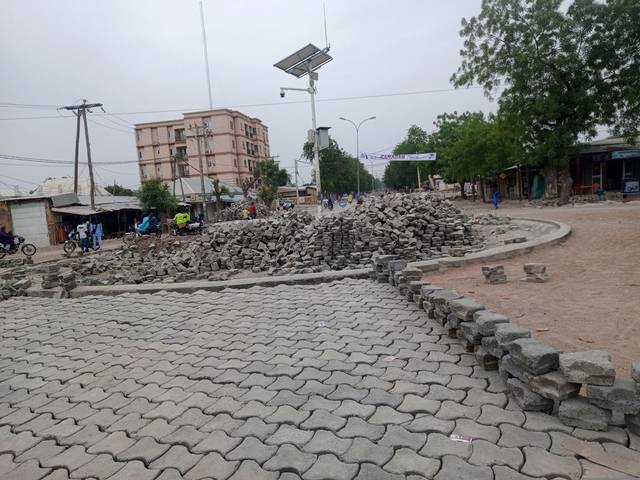
Region: Cameroon
Coordinates: 10.597, 14.338